Elfin woods warbler

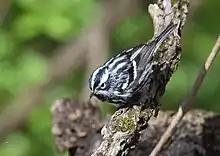
Black-and-white warbler, a species commonly mistaken for the elfin woods warbler

The elfin woods warbler can be confused with the black-and-white warbler, a non-breeding visitor that occurs in Puerto Rico from mid-September to early May. The main physical distinction between the two is in the face. The elfin woods warbler has an incomplete white , while the black-and-white warbler has a bold white above the eye, and the lower half of a white eye-ring. The elfin woods warbler has an entirely black while the black-and-white warbler's is bisected by a white stripe. The latter species tends to forage on larger branches, while the elfin woods warbler forages in the canopy and on smaller branch tips.